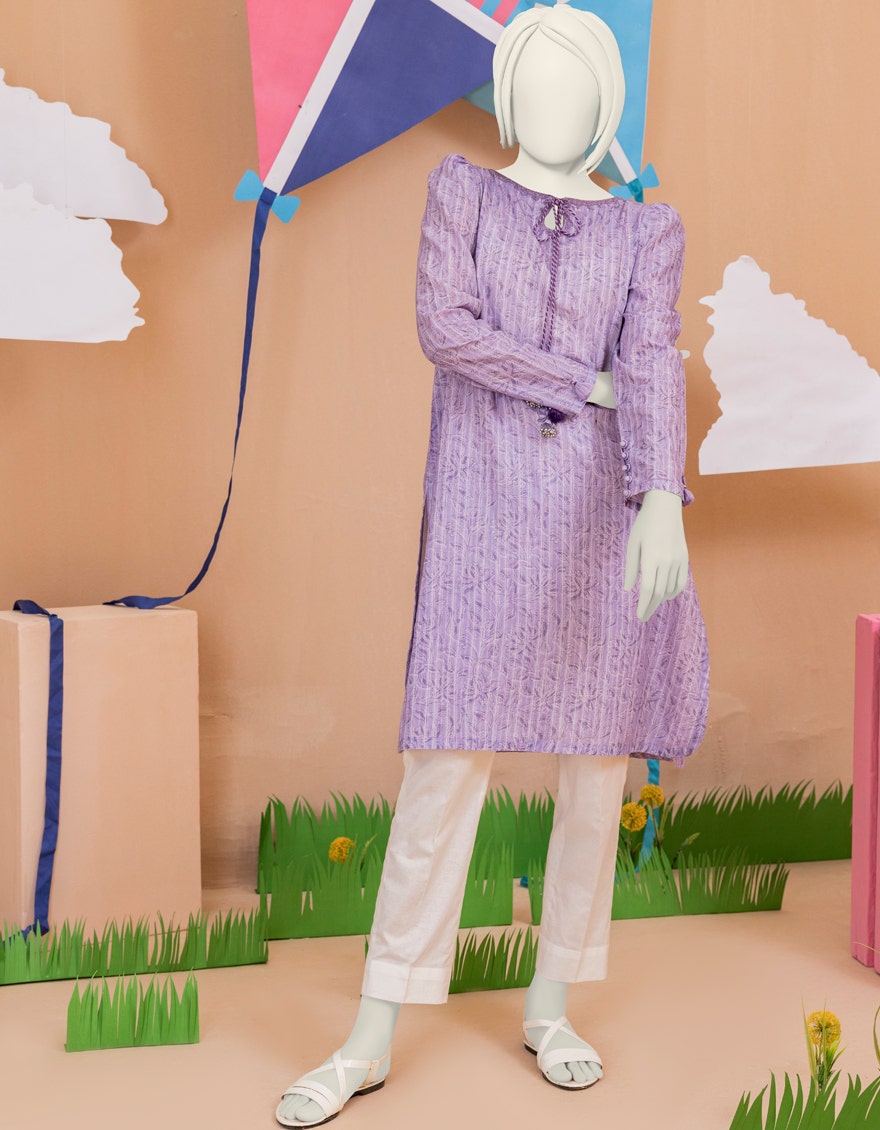
purple karigar tunic with